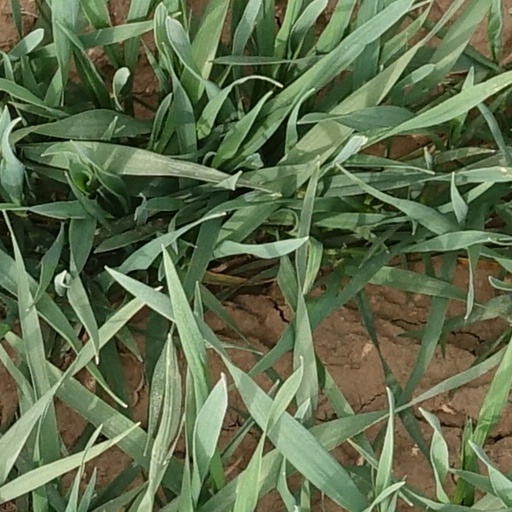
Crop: wheat